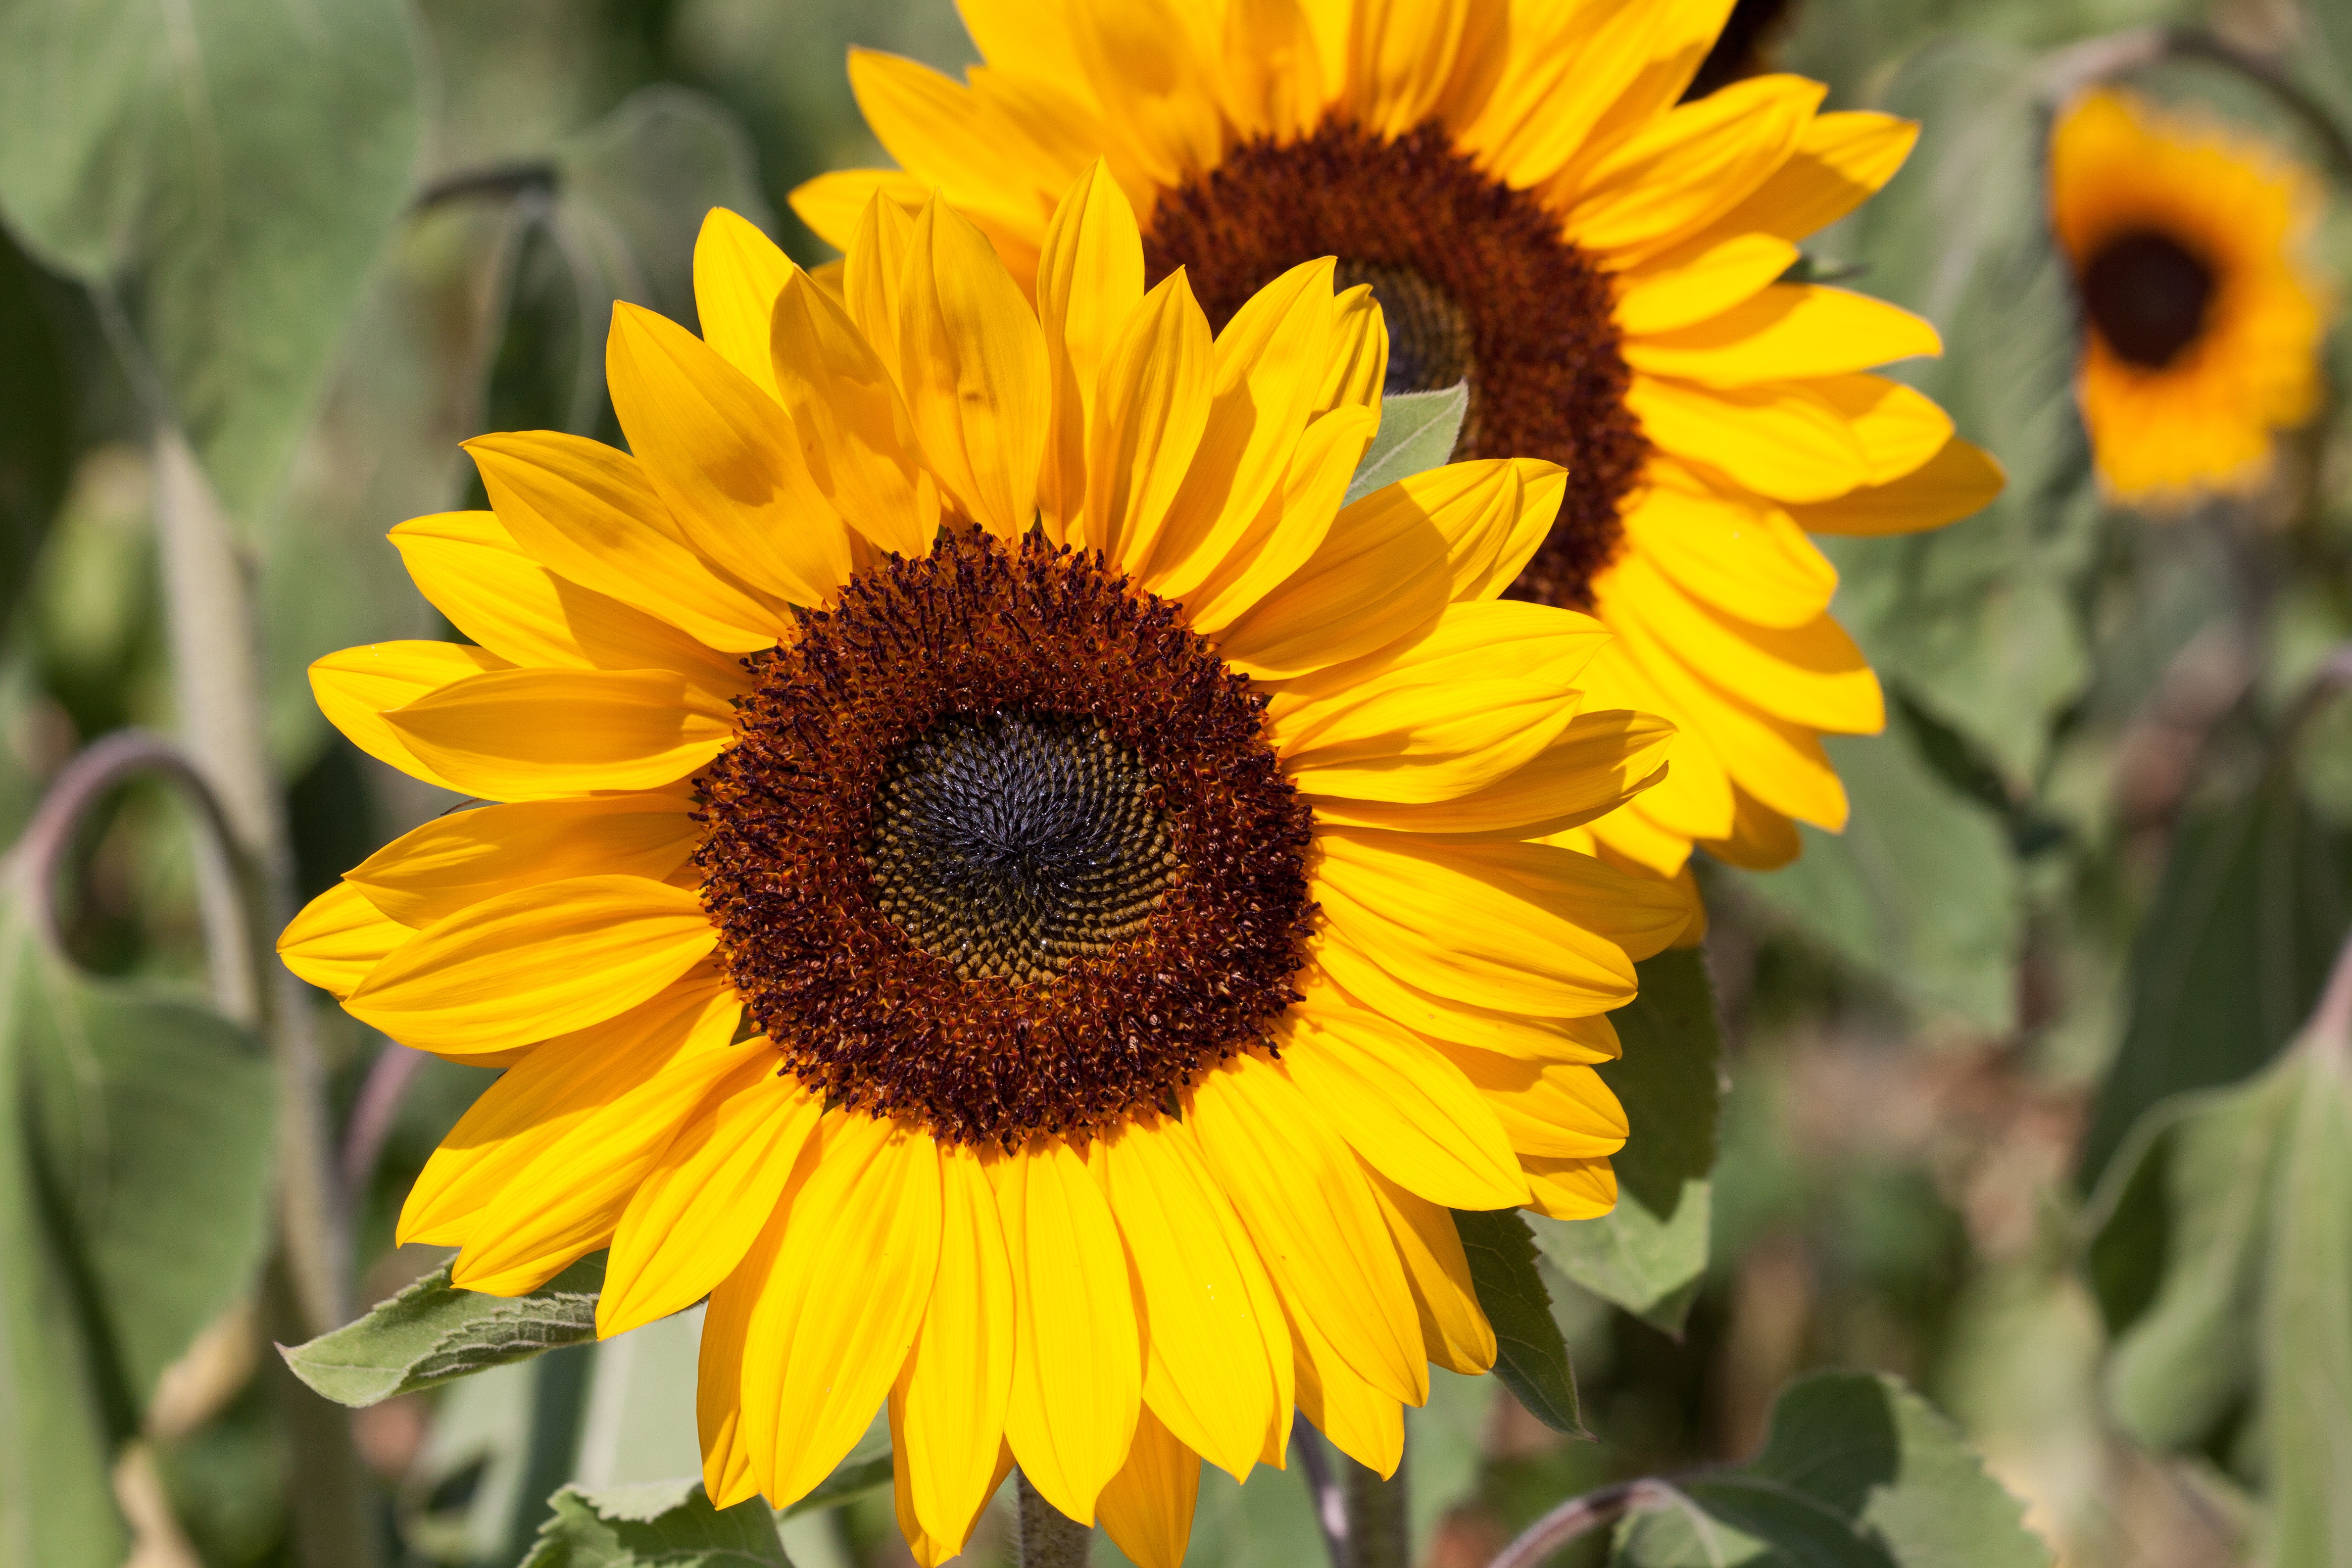
nature, blossom, plant, field, flower, bloom, green, botany, yellow, flora, sunflower, flowers, sunny, vegetarian food, macro photography, flowering plant, daisy family, helianthus annuus, sunflower seed, annual plant, plant stem, land plant